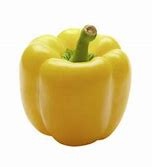
Label: capsicum